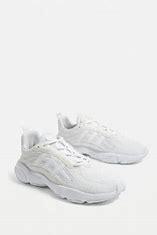
Brand: Adidas
Model: Haiwee